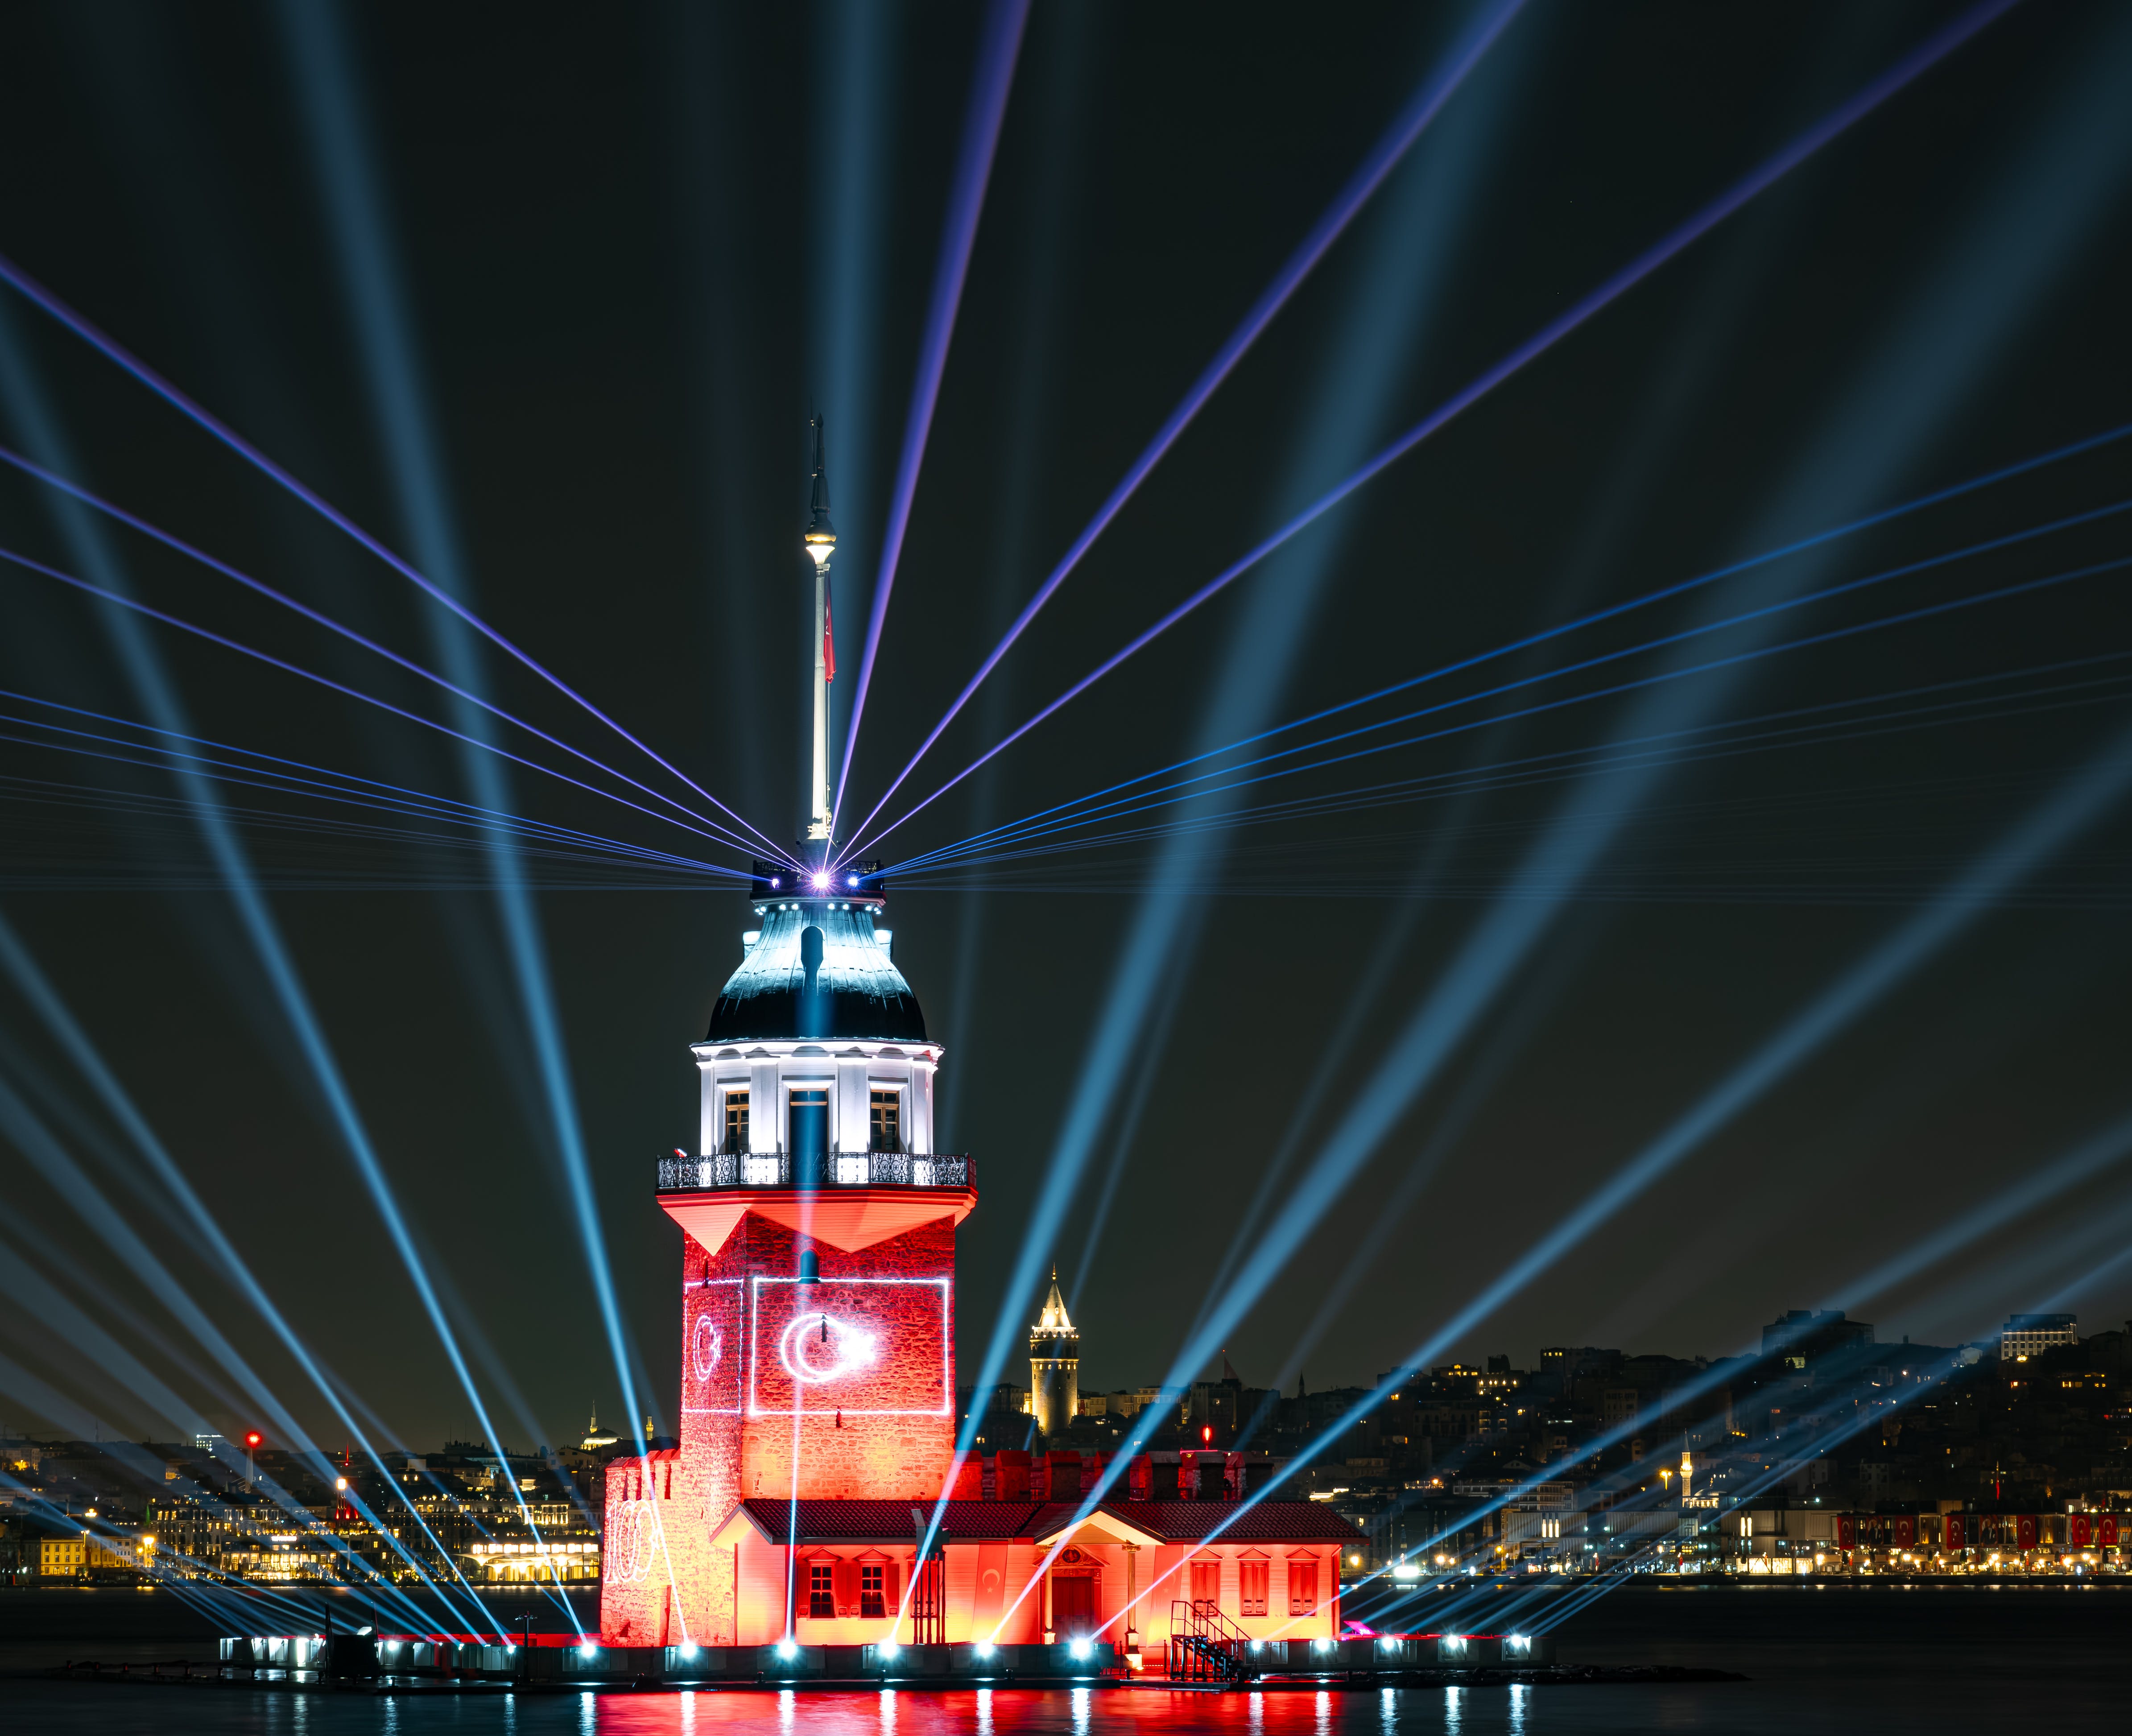
city, water, sky, light, lighting, electricity, skyscraper, line, building, lake, bridge, suspension bridge, cable stayed bridge, midnight, electric blue, cityscape, technology, neon, entertainment, darkness, space, event, metropolis, symmetry, night, nonbuilding structure, magenta, reflection, fixed link, Visual effect lighting, tourist attraction, performing arts, lens flare, tower, laser, horizon, public utility